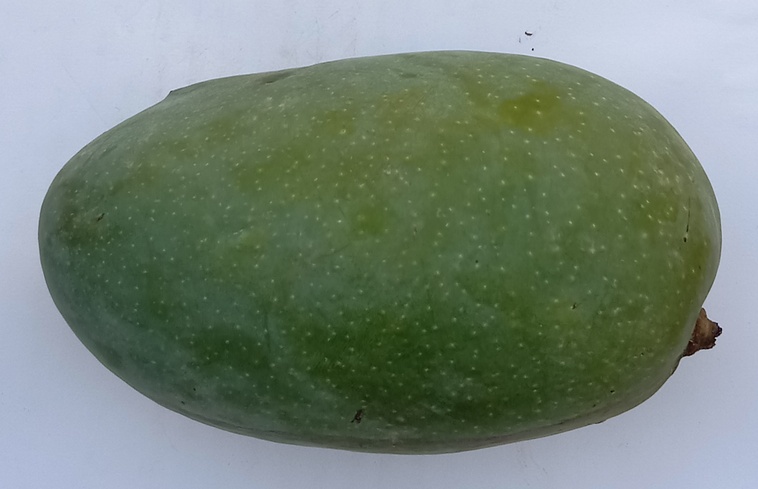
Mango variety: Chaunsa (Black)